Marvel Cinematic Universe

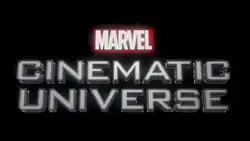
Marvel Cinematic Universe intertitle from "Marvel Studios: Assembling a Universe" (2014)

The Marvel Cinematic Universe (MCU) is an American media franchise and shared universe centered on a series of superhero films produced by Marvel Studios. The films are based on characters that appear in American comic books published by Marvel Comics. The franchise also includes several television series, short films, digital series, and literature. The shared universe, much like the original Marvel Universe in comic books, was established by crossing over common plot elements, settings, cast, and characters.